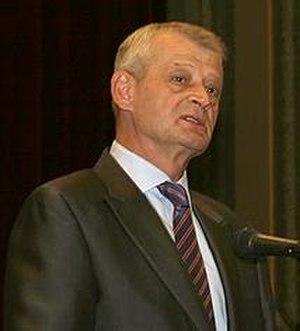
L'élection présidentielle roumaine de 2009 pourvoit à la succession de Traian Băsescu à la fonction de président de Roumanie pour un mandat de cinq ans. Le premier tour s'est déroulé le 22 novembre. Aucun des 12 candidats n'ayant atteint une majorité des suffrages, un second tour s'est tenu le 6 décembre, entre le président sortant Băsescu et Mircea Geoană : il a vu réélection de Traian Băsescu pour un second mandat avec 50,33 % des voix, contre 49,66 % pour son adversaire social-démocrate.